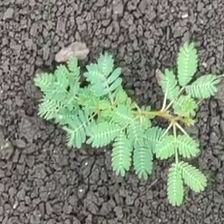
Weed species: Dwarf_cassia_(Chamaecrista pumila)